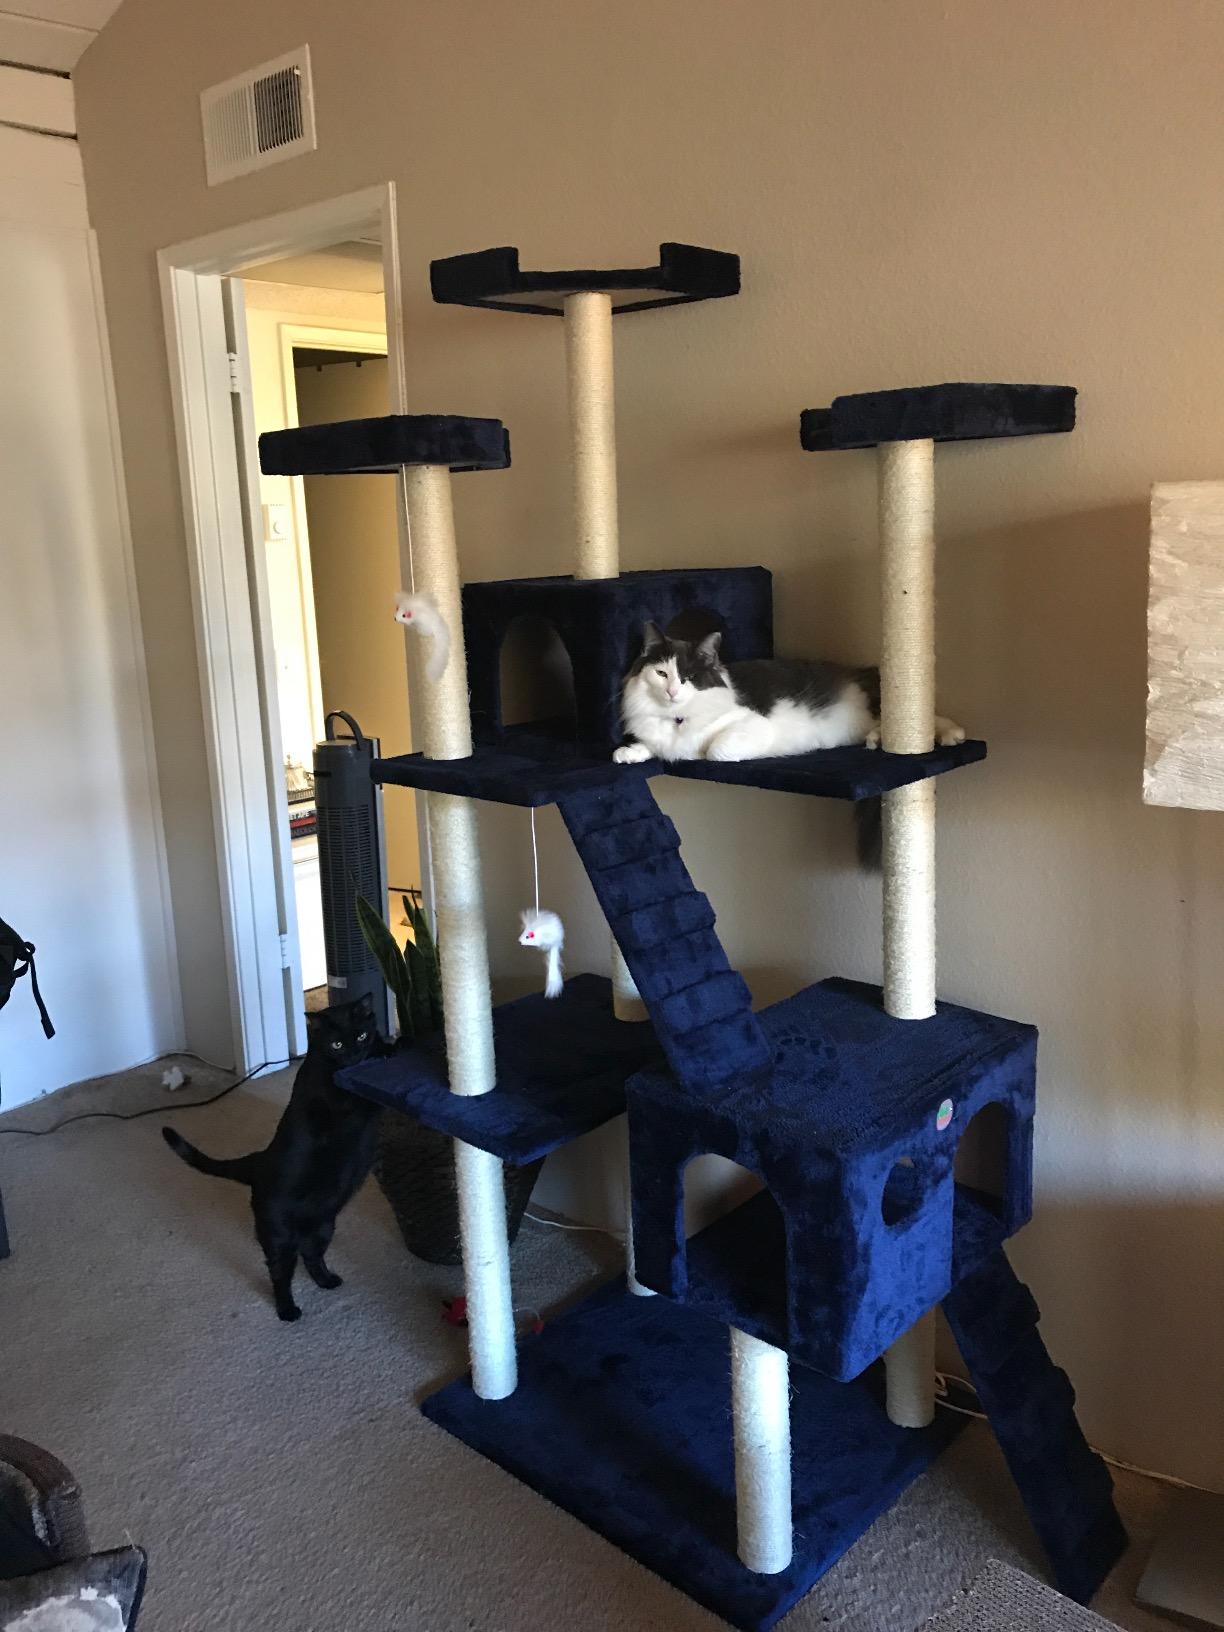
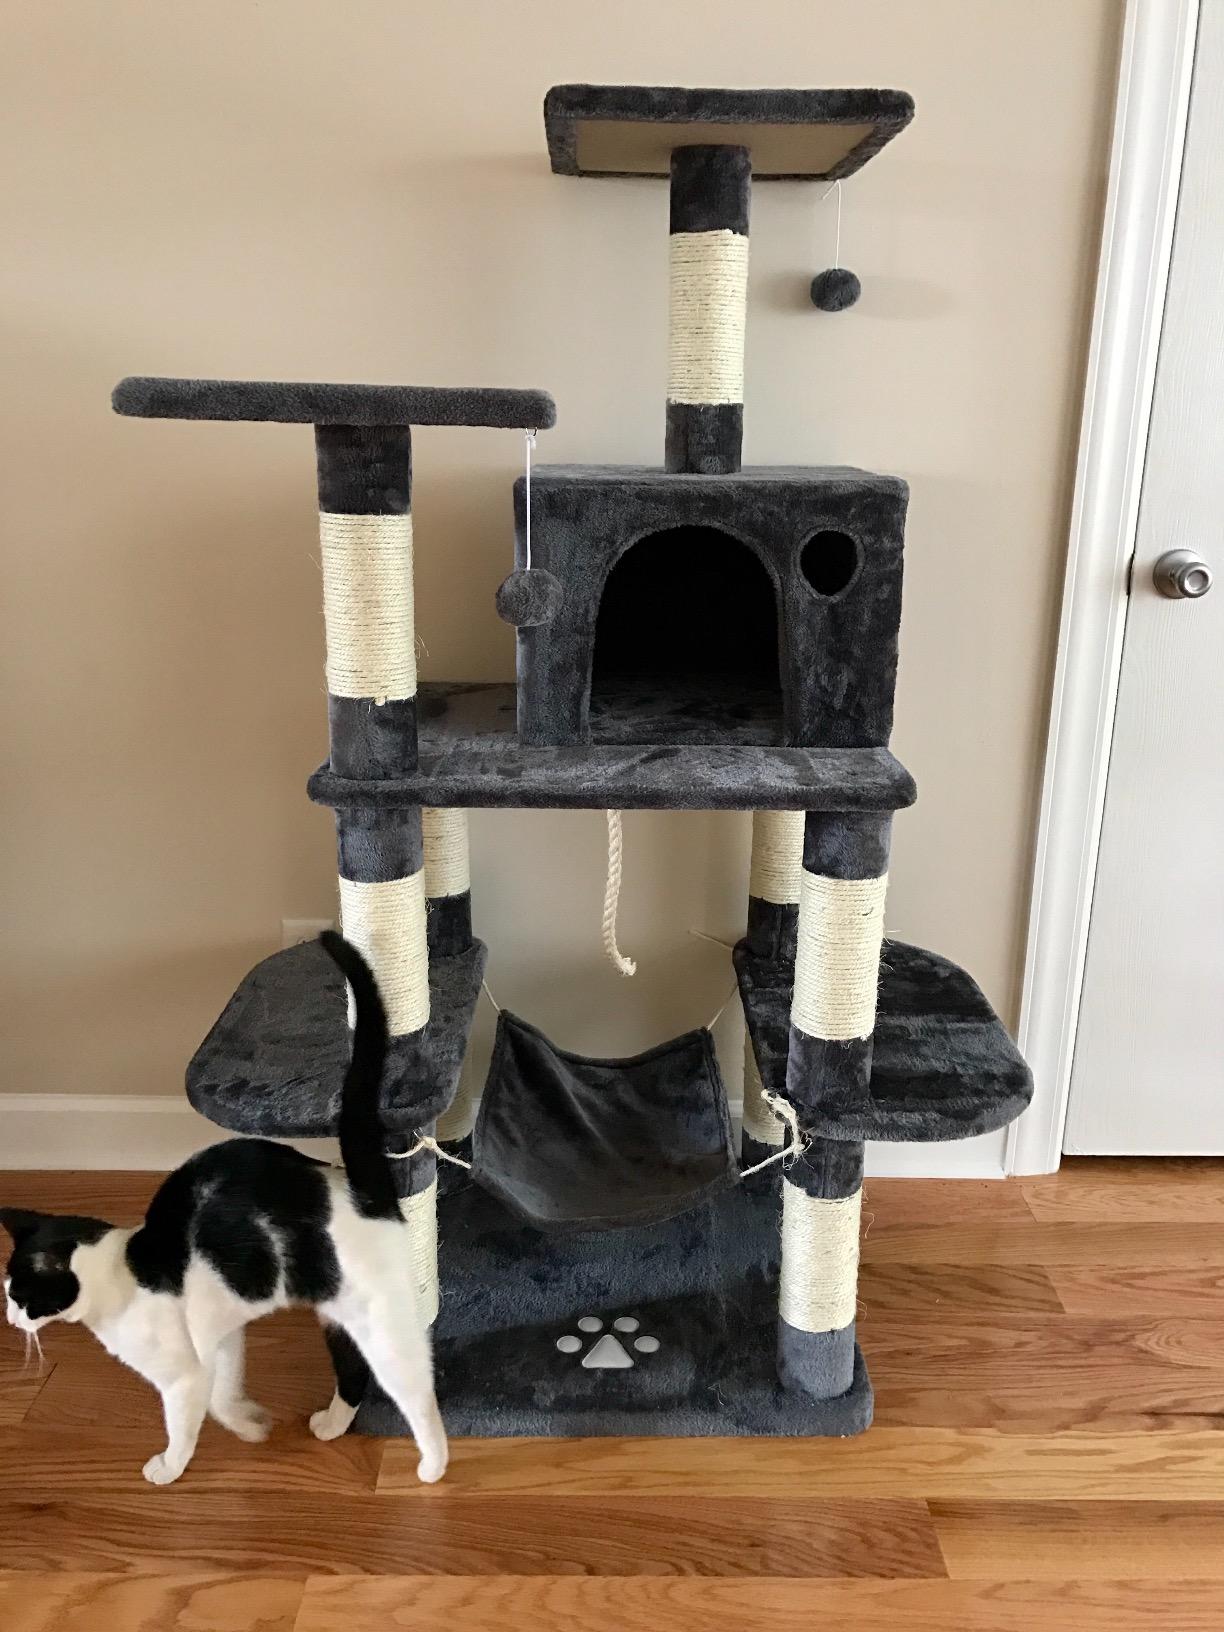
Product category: items_cat tree
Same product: no